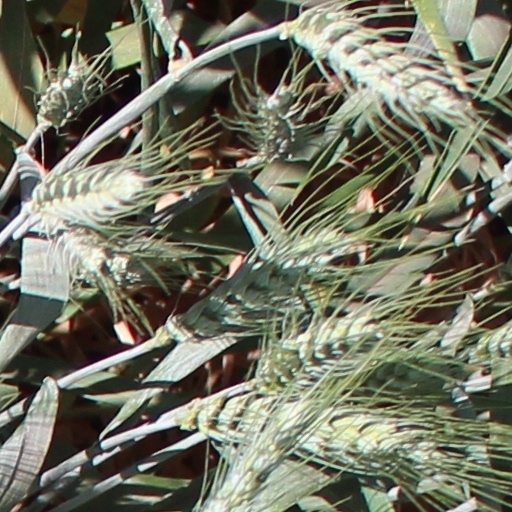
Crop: wheat